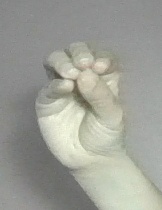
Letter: ha